Roman Catholic Diocese of Orvieto-Todi

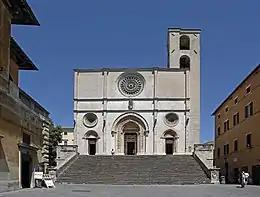
Co-Cathedral in Todi

"30 September 1986: United with the Diocese of Todi to form the Diocese of Orvieto-Todi"